Phèdre

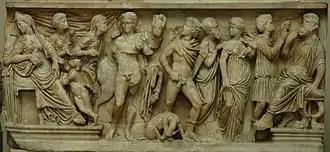
Phaedra and Hippolytus, c. 290 AD

The play is set at the royal court in Troezen, on the Peloponnesus coast in Southern Greece. In the absence of her royal husband Thésée, Phèdre ends by declaring her love to Hippolyte, Thésée's son from a previous marriage.